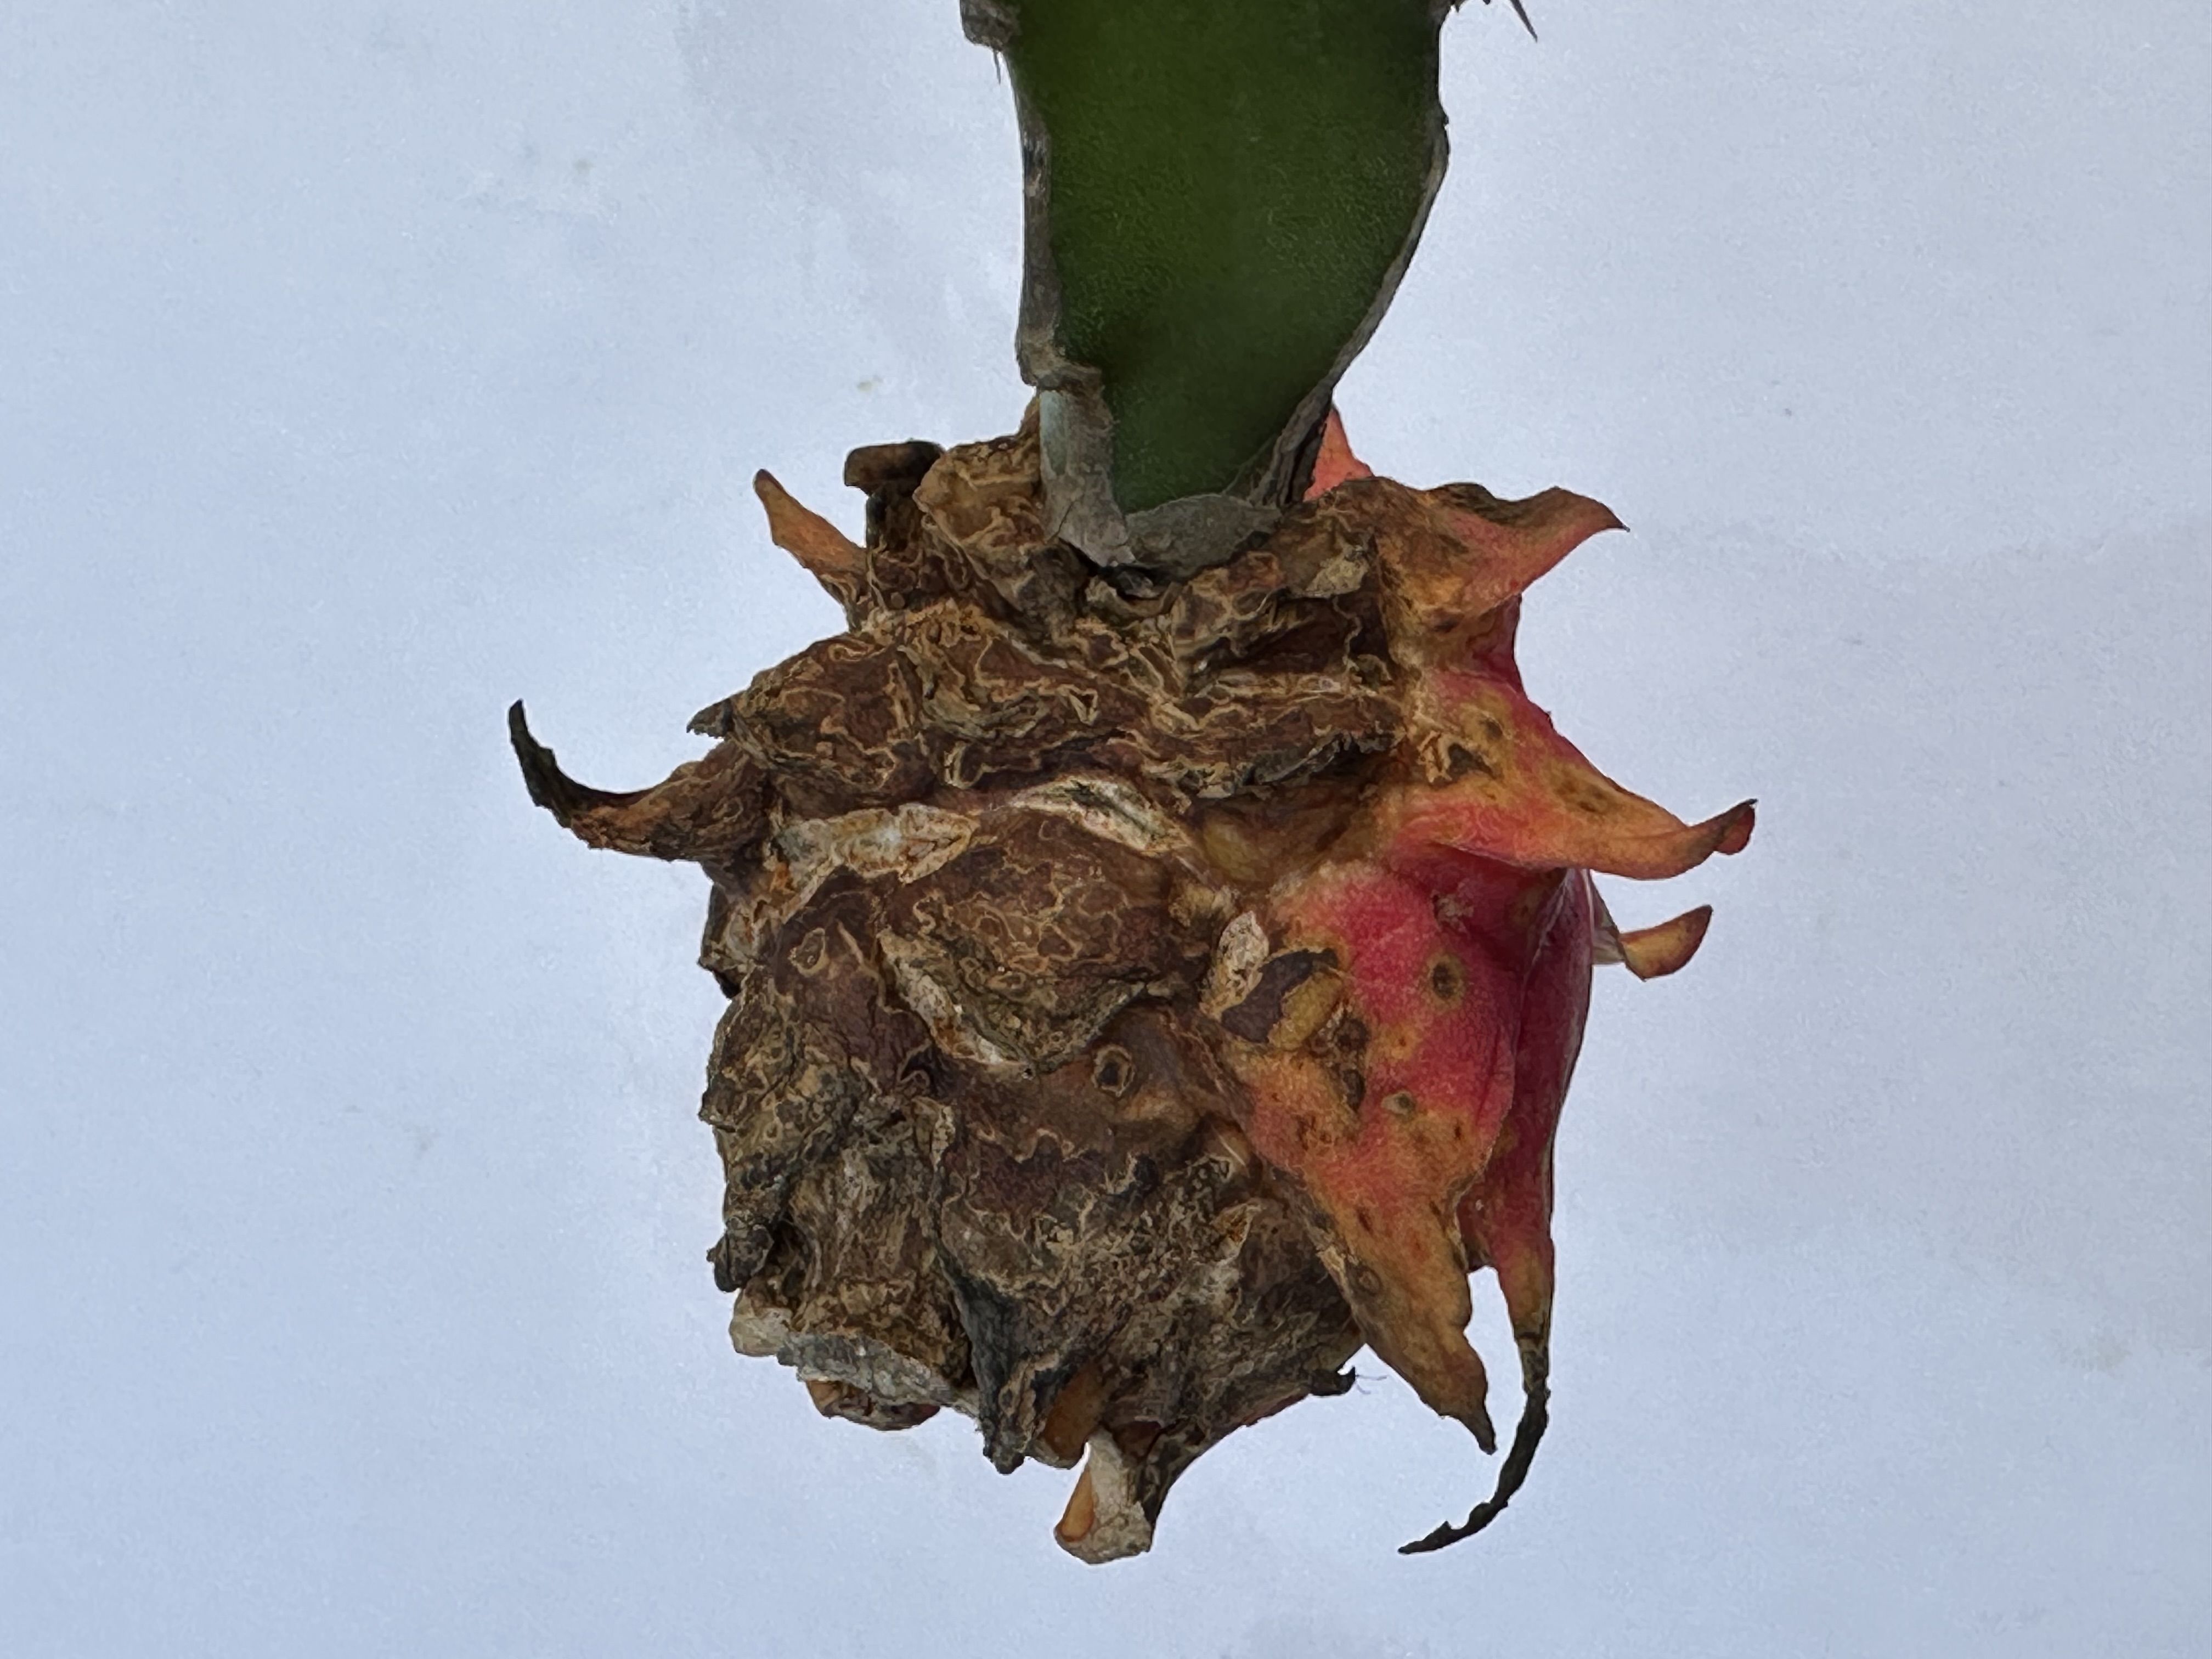
Label: Bad fruit